Joseph E. Atkinson

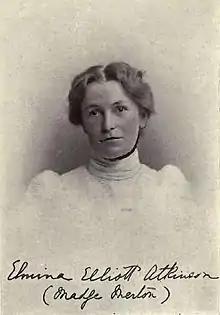
Elmina Elliott Atkinson (Madge Merton) by William Notman

Joseph E. Atkinson married in Toronto on April 18, 1892, to Elmina Ella Susannah Elliott of Oakville, Ontario. Like her husband, Elliott Akinson was a member of the staff of the Toronto "Globe". Under the nom-de-plume of "Madge Merton" she worked as a journalist for the "Montreal Herald" and the "Toronto Daily Star". In Henry James Morgan's "Types of Canadian Women", he describes "Mrs. Atkinson contrives without loss of interest to give dignity to woman's work in journalism."